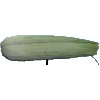
Label: corn_husk